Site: brandenburg
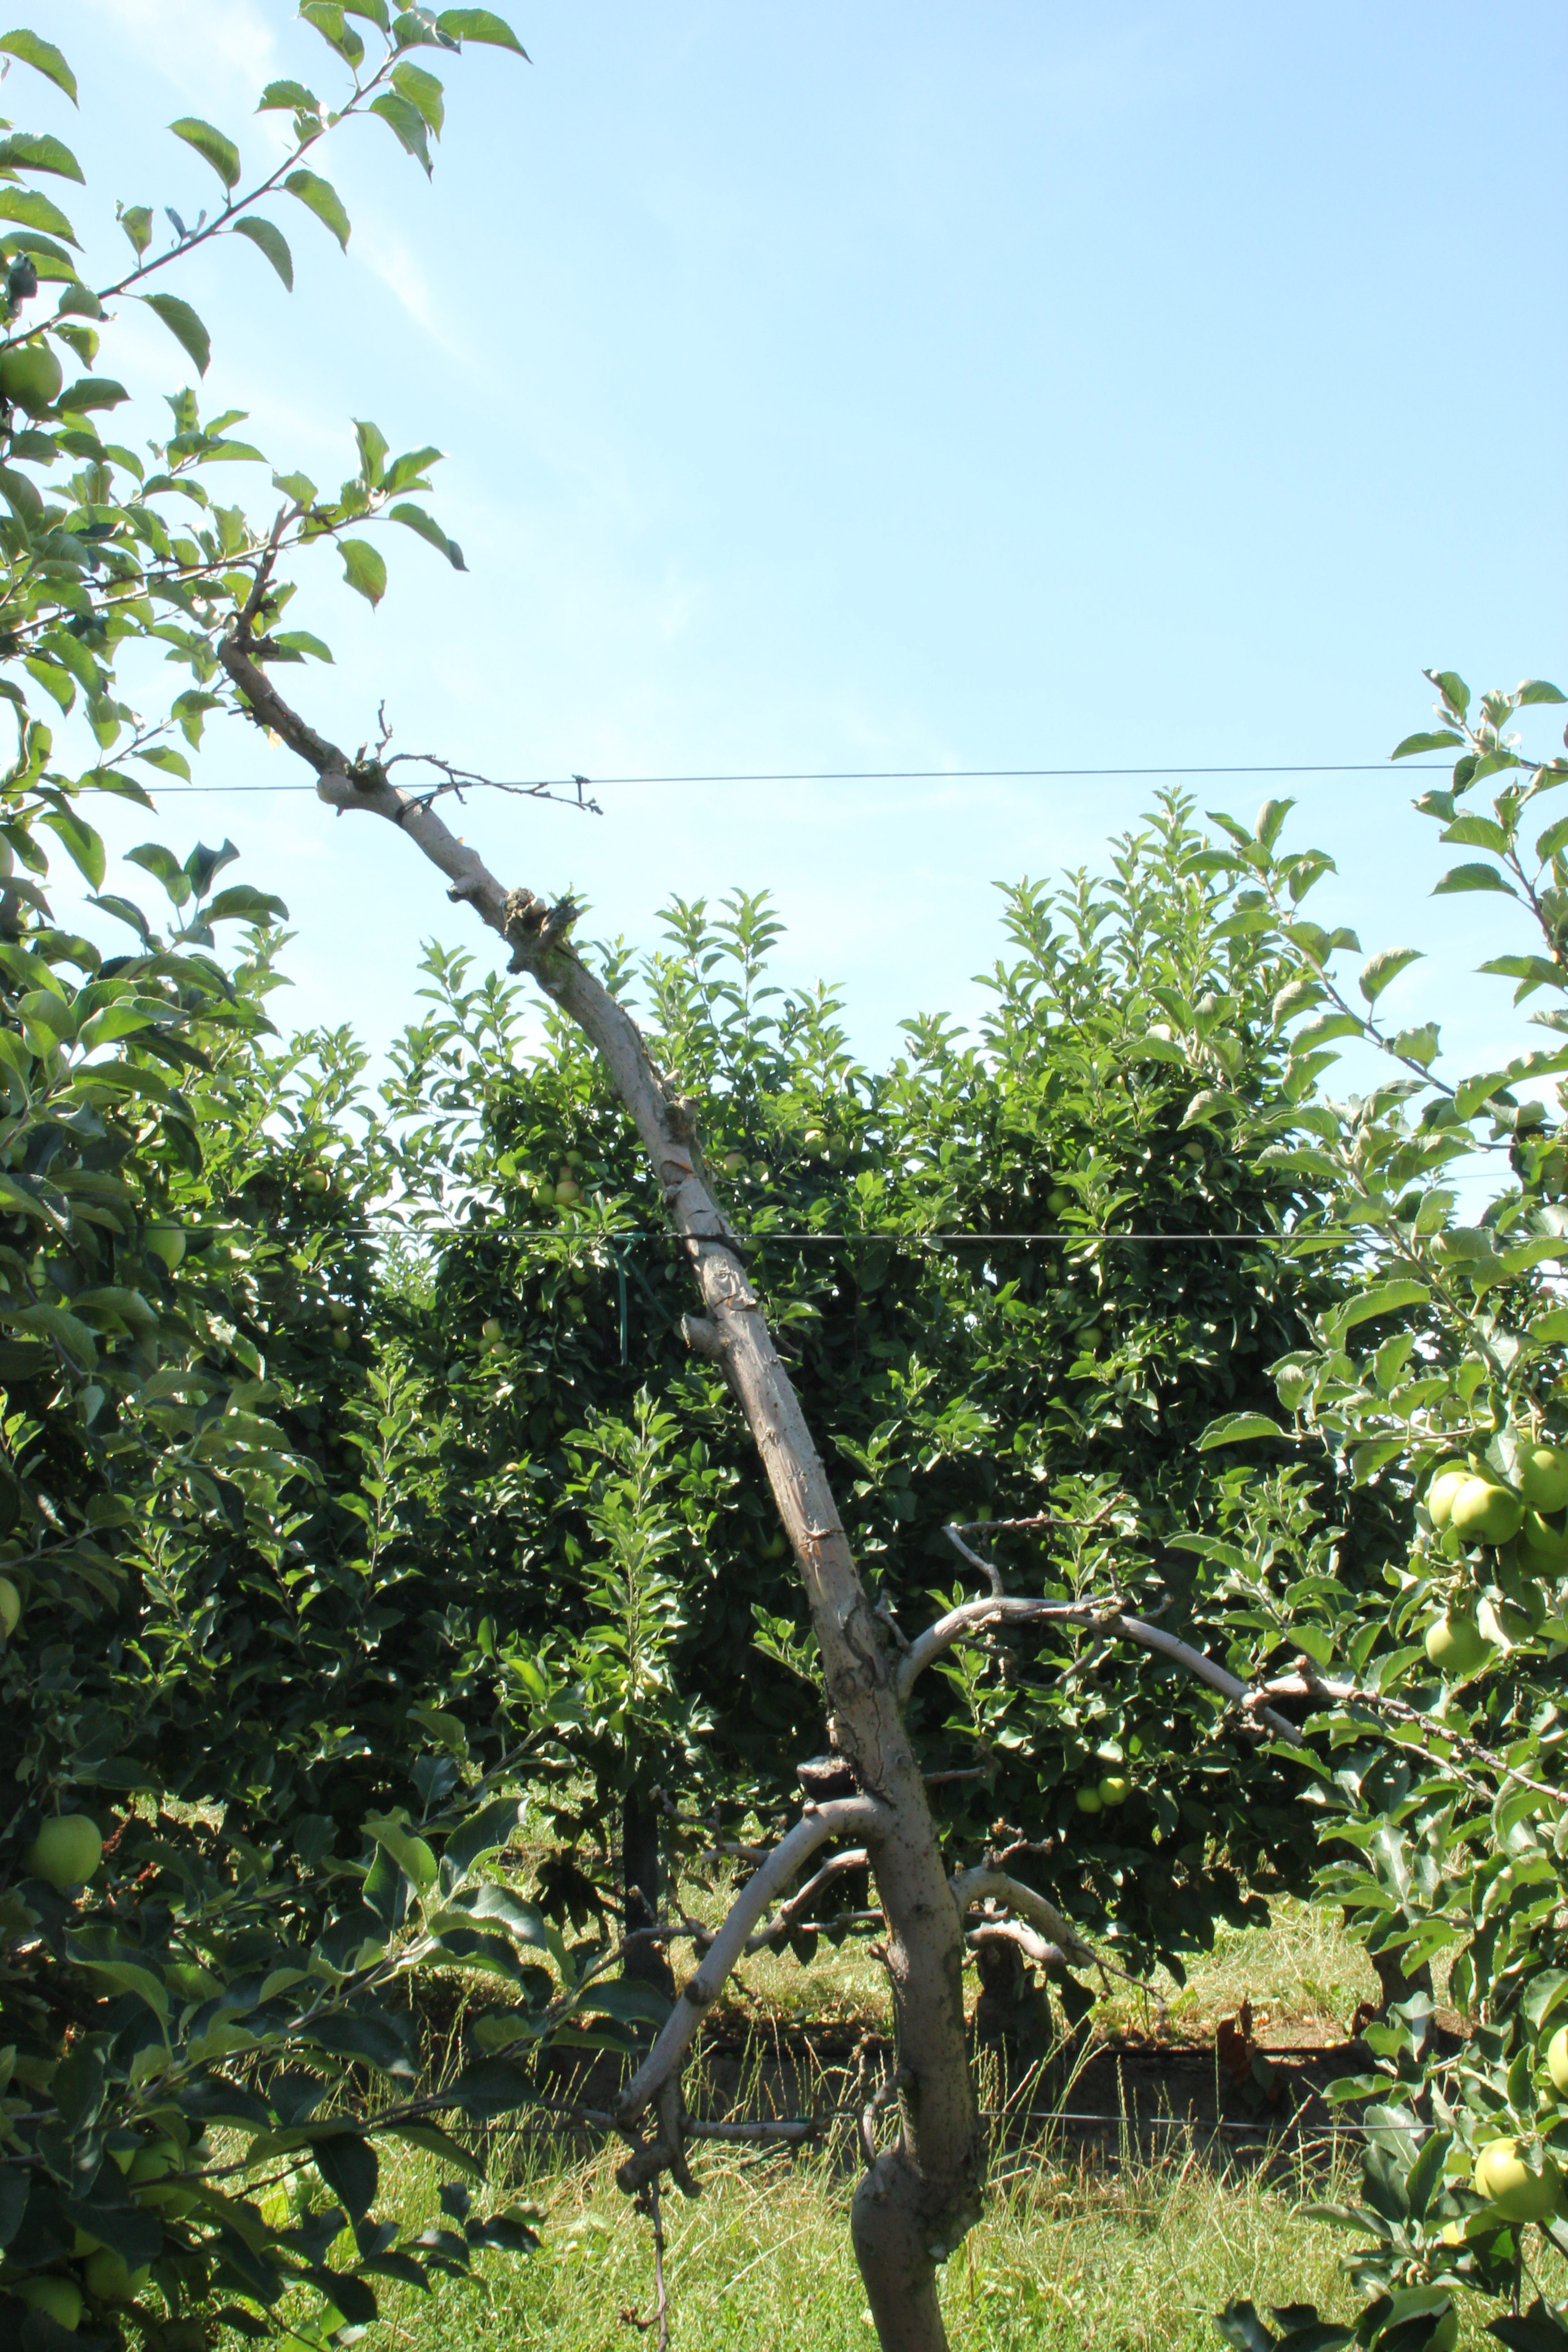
Growth stage (BBCH 77): Development of fruit